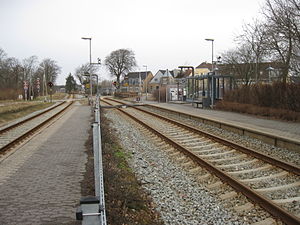
Højslev Station
Højslev Station
Højslev Station
Højslev Station er en dansk jernbanestation i Højslev Stationsby.